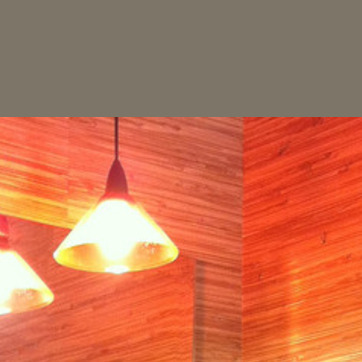
Material: wallpaper